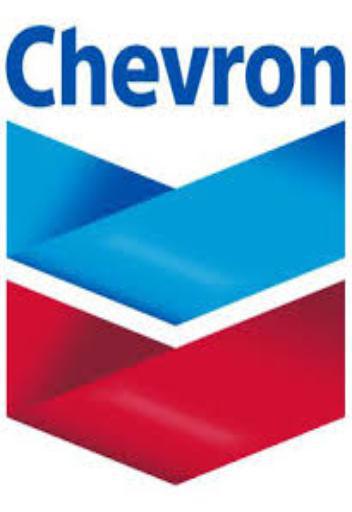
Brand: Chevron
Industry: Transportation